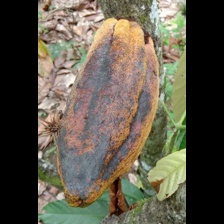
Label: phytophthora